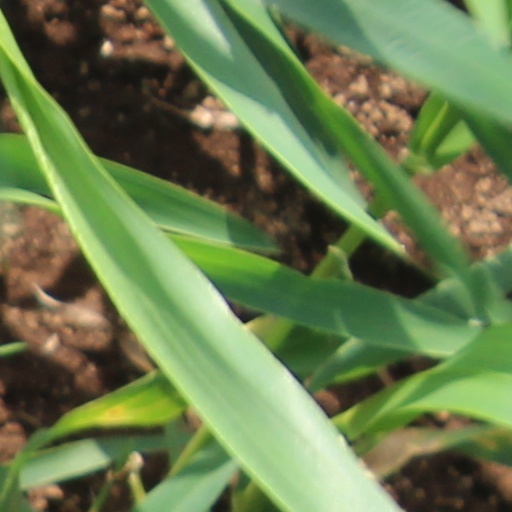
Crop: wheat